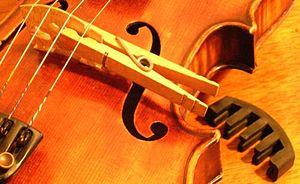
Le violon est un instrument de musique à cordes frottées. Constitué de 71 éléments de bois collés ou assemblés les uns aux autres, il possède quatre cordes accordées généralement à la quinte, que l'instrumentiste, appelé violoniste, frotte avec un archet ou pince avec l'index ou le pouce.